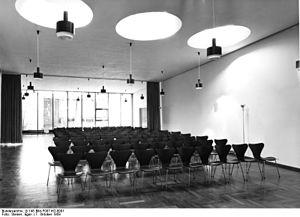
La salle Beethoven est une salle de concerts et de représentations de la ville de Bonn, placée sous la protection des monuments historiques. Elle est la troisième salle à y porter le nom de Ludwig van Beethoven, né à Bonn.